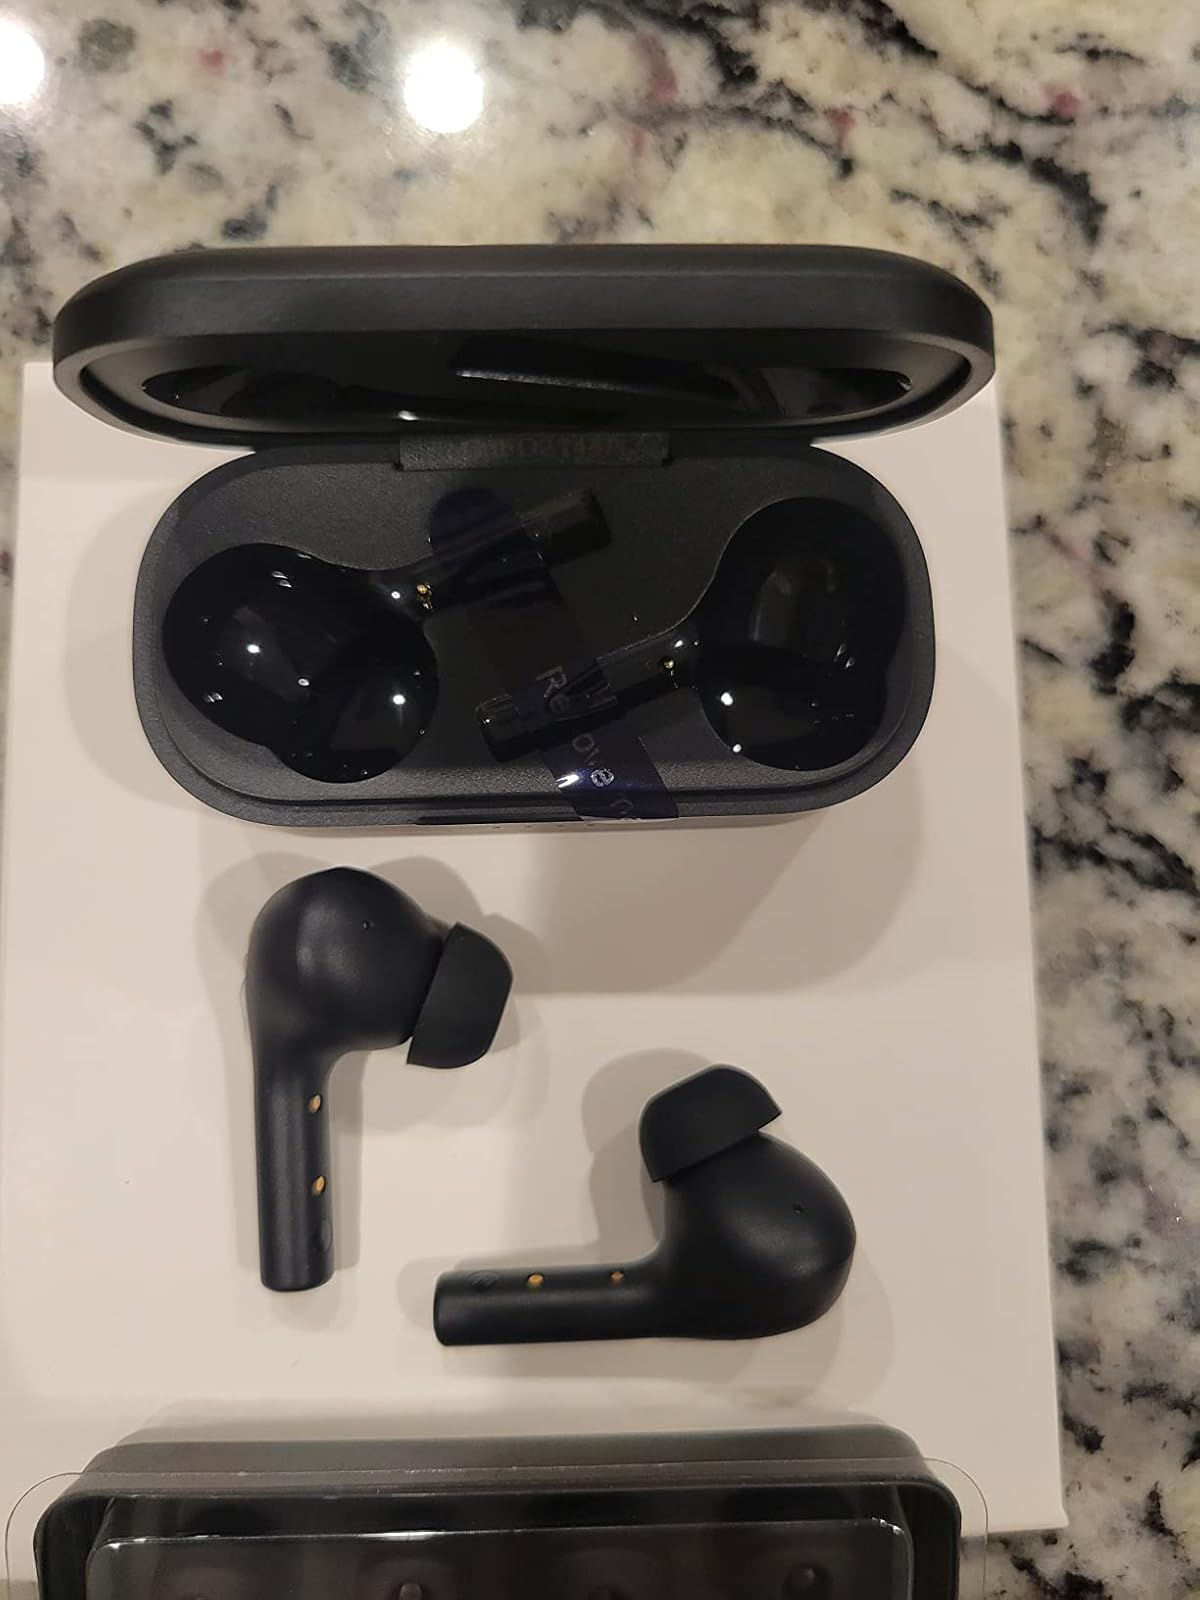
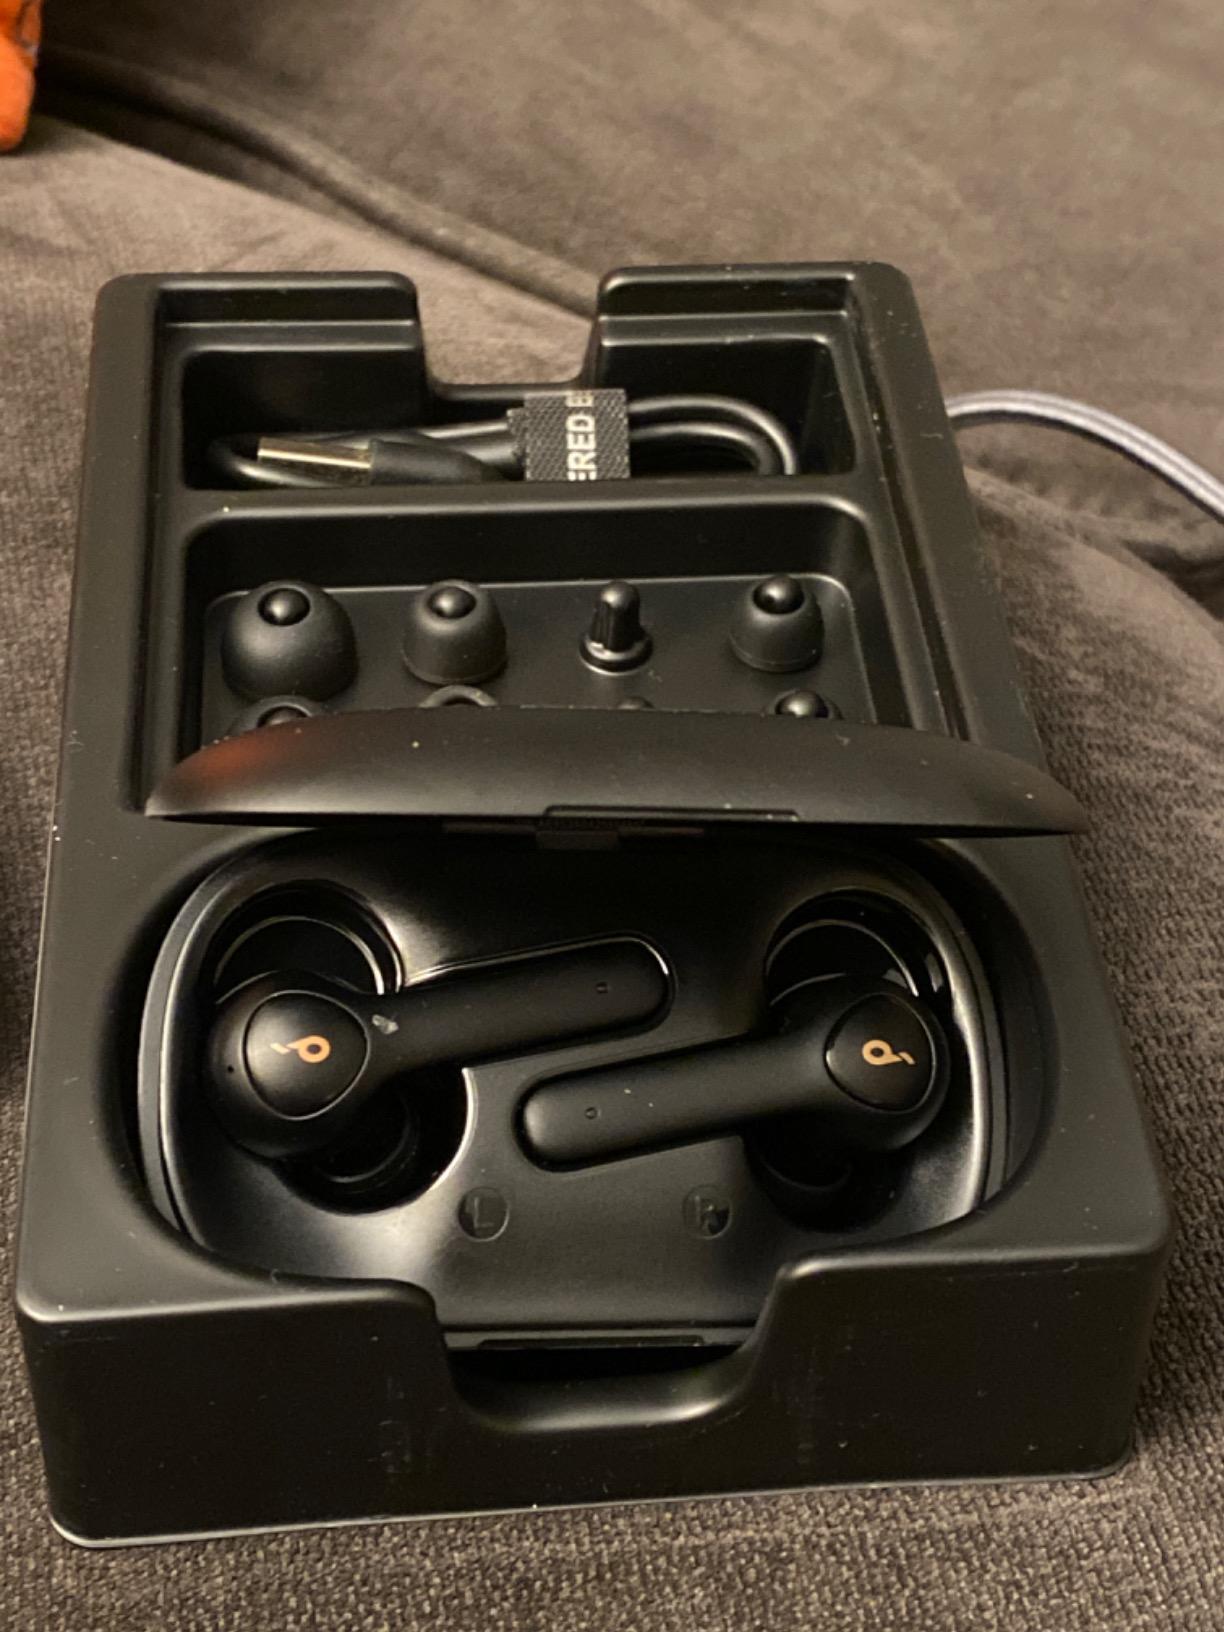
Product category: earbuds
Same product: no